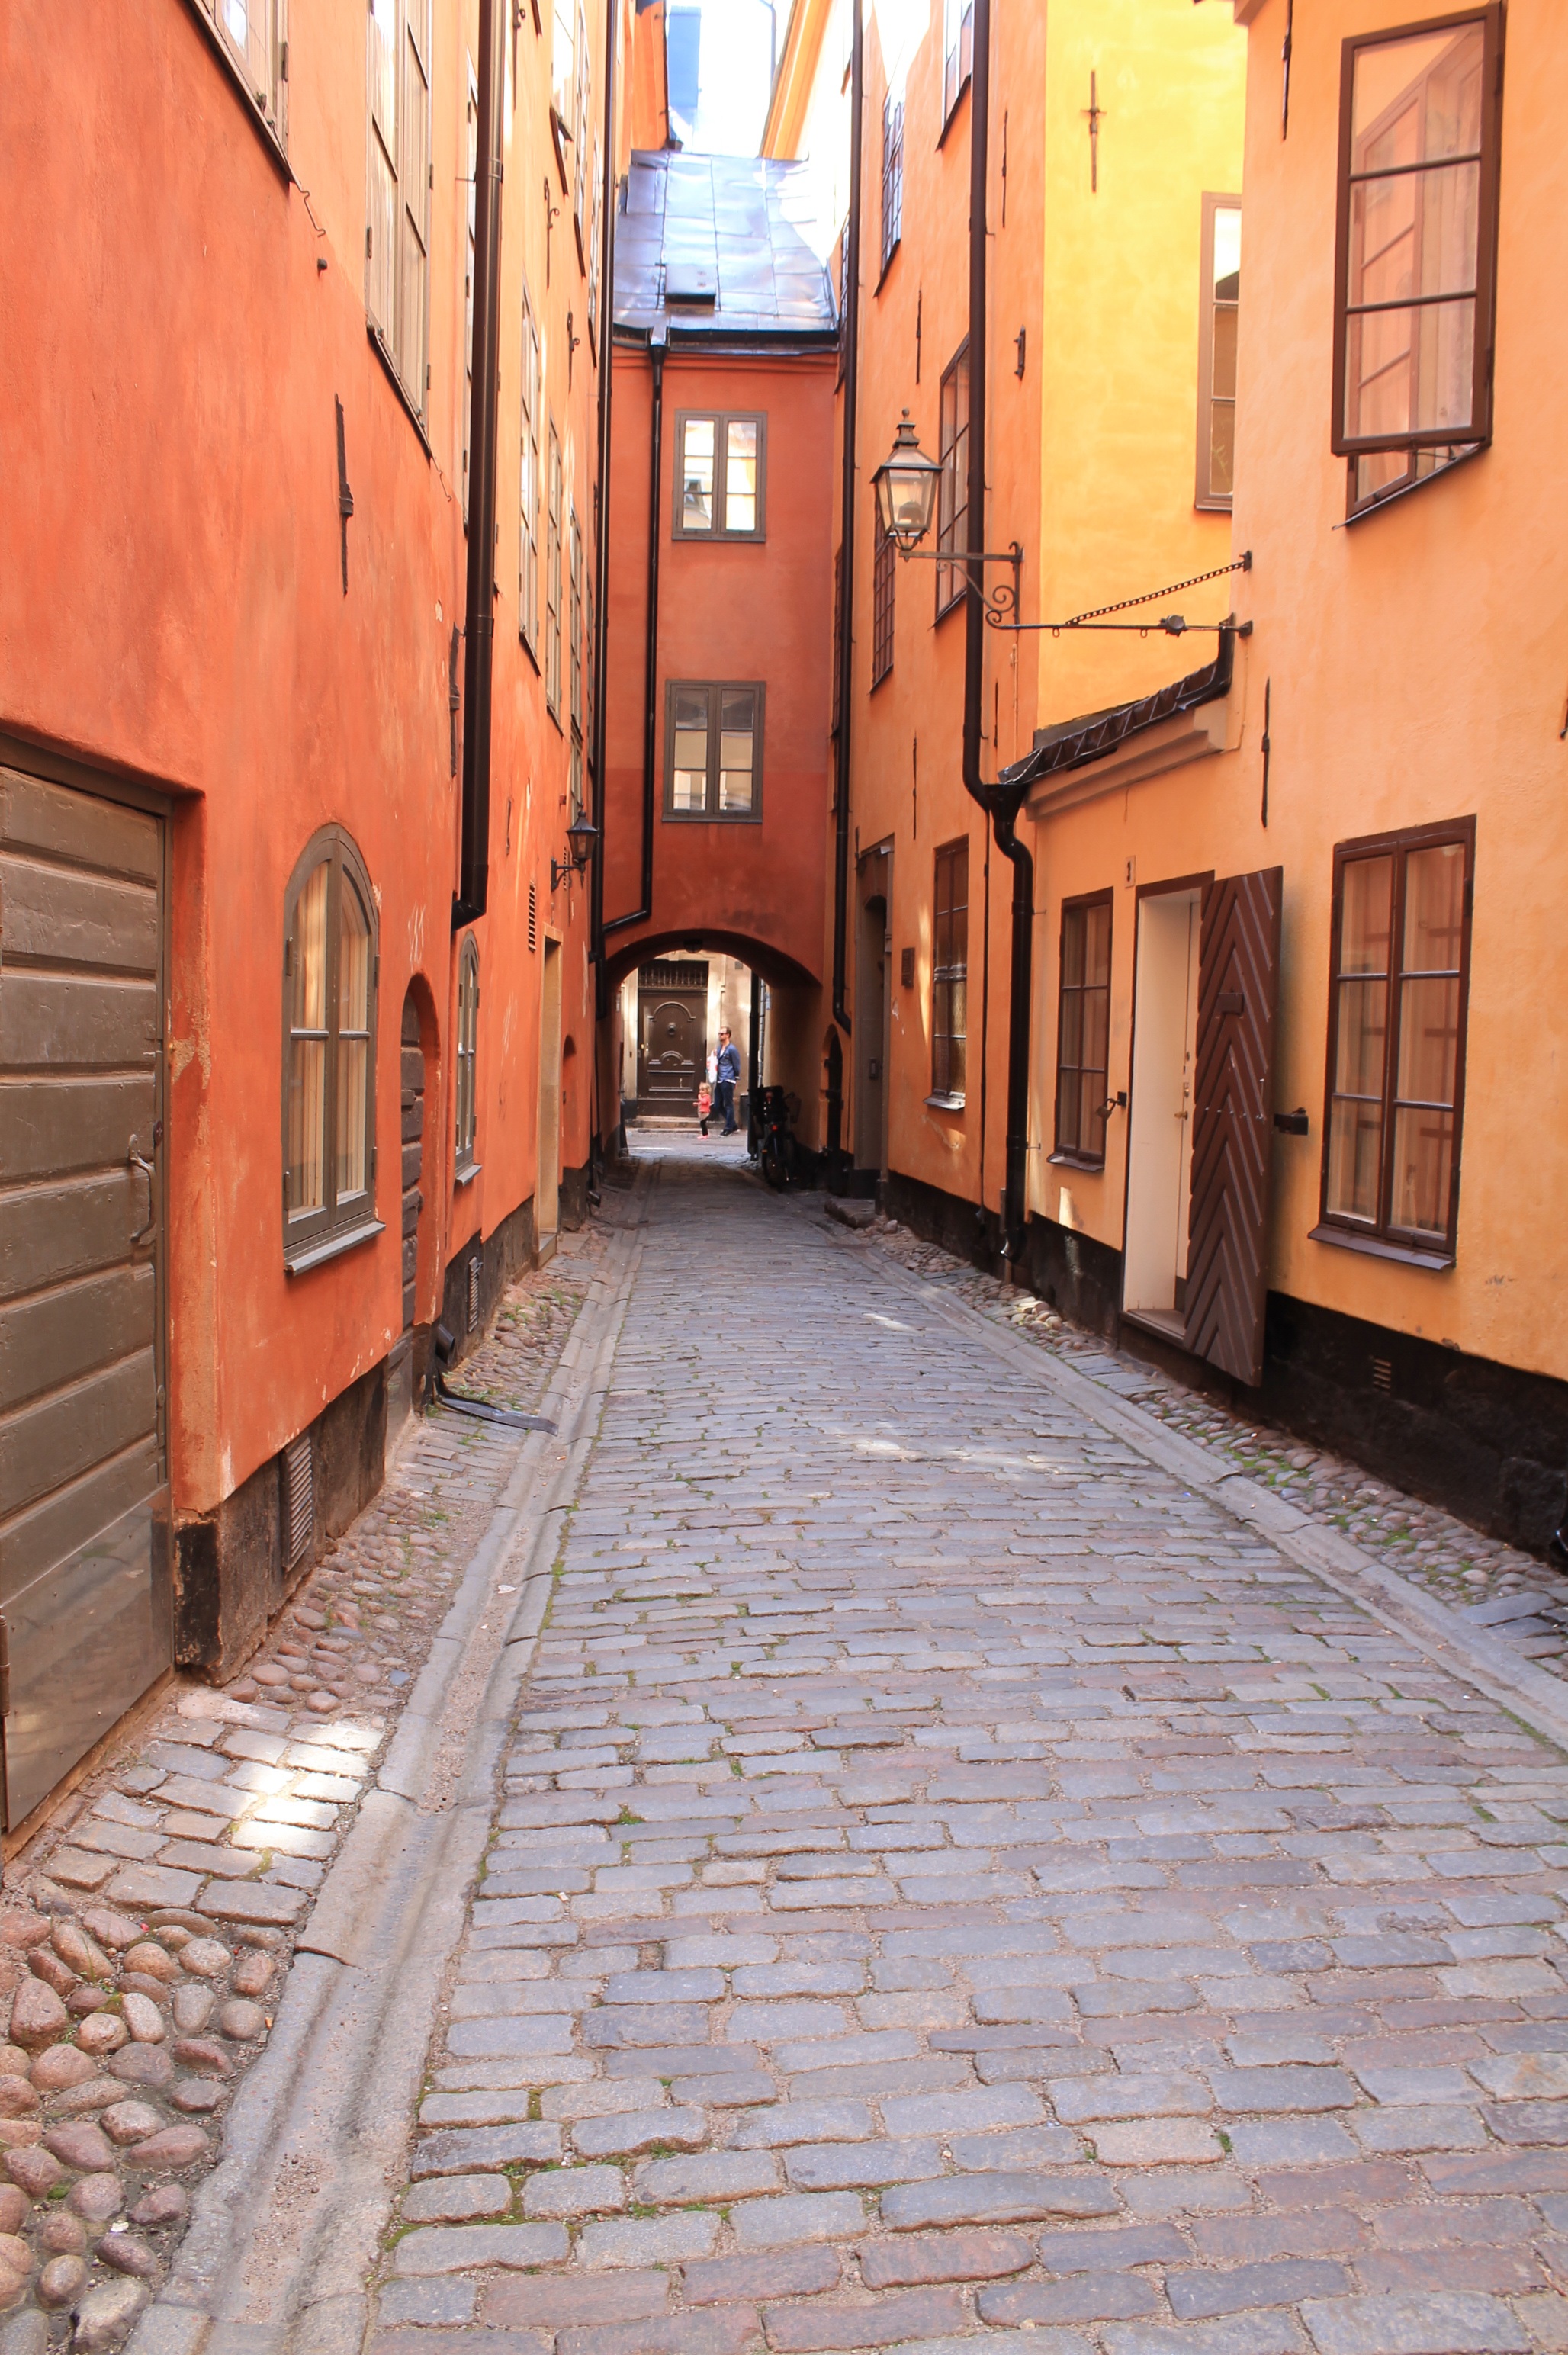
road, street, house, sidewalk, window, town, building, alley, cobblestone, city, wall, europe, facade, property, brick, lane, infrastructure, stockholm, neighbourhood, flooring, road surface